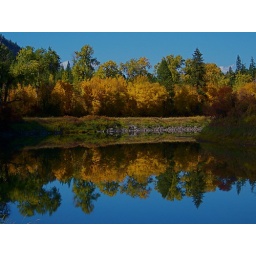
Photographed along a back water of the Lower Clark Fork river in western Montana